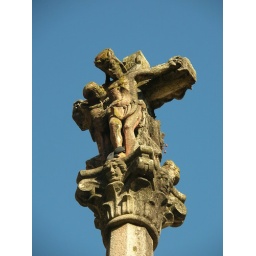
A cross on top of a pillar on a street corner in a Spanish town between Santiago and Braga, Portugal.